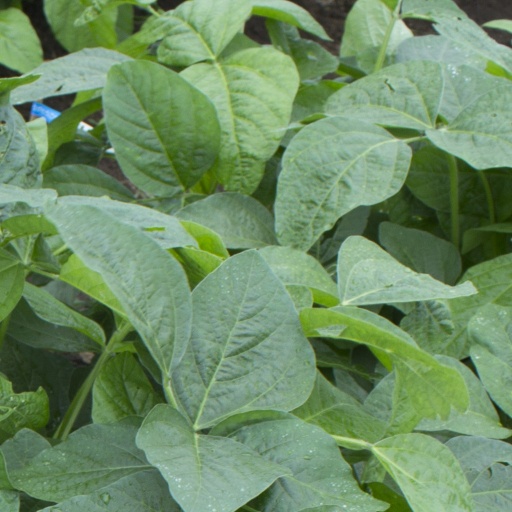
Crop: soybean